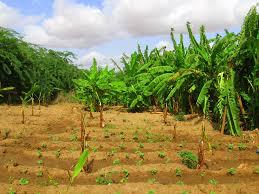
Shambani kuna mimea midogo na mingine mikubwa ikiwa ni mimea aina ya ndizi iliyo karibu kukomaa.